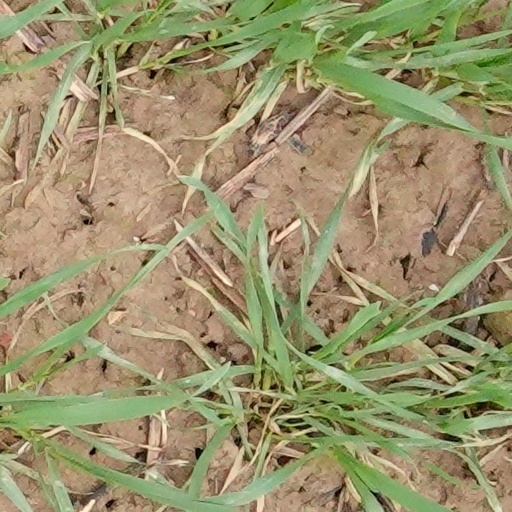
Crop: wheat